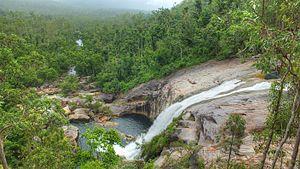
Cette page est une liste des chutes d'eau d'Australie.